Mammalian kidney

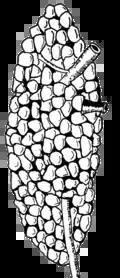
Author's drawing of a dolphin reniculate kidney:

The kidneys of the marine mammals, otters and bears are reniculate. The reniculate kidneys consist of small reniculi, each of which is comparable by its structure to a simple unipapillary kidney. The kidneys of marine mammals can have hundreds or thousands of reniculi, each with its own cortex, medulla, and calyx. For example, each whale kidney consist of about renculi which join a common collective system. Although the kidneys of manatees are actually multilobar because their cortex is continuous rather than discrete.